Chumar

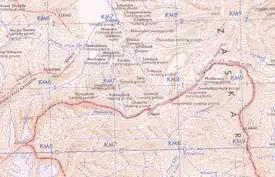
Map 1: Tibet–Ladakh border near Chumar during the British Raj (map by AMS, 1954)

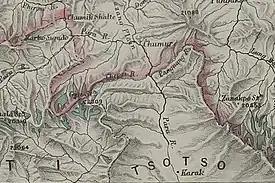
Map 2: Kashmir geologist Frederic Drew's border in 1874

Chumar is along the course of Pare Chu river, close to Ladakh's border with Tibet. The Pare Chu river originates in India's Himachal Pradesh, flows through Ladakh, and turns southeast near Chumar to flow into what the British called the 'Tsotso district' (now Tsosib Sumkyil Township) in Tibet's Tsamda County. After about 80 miles, Pare Chu reenters Himachal Pradesh again to join the Spiti River.